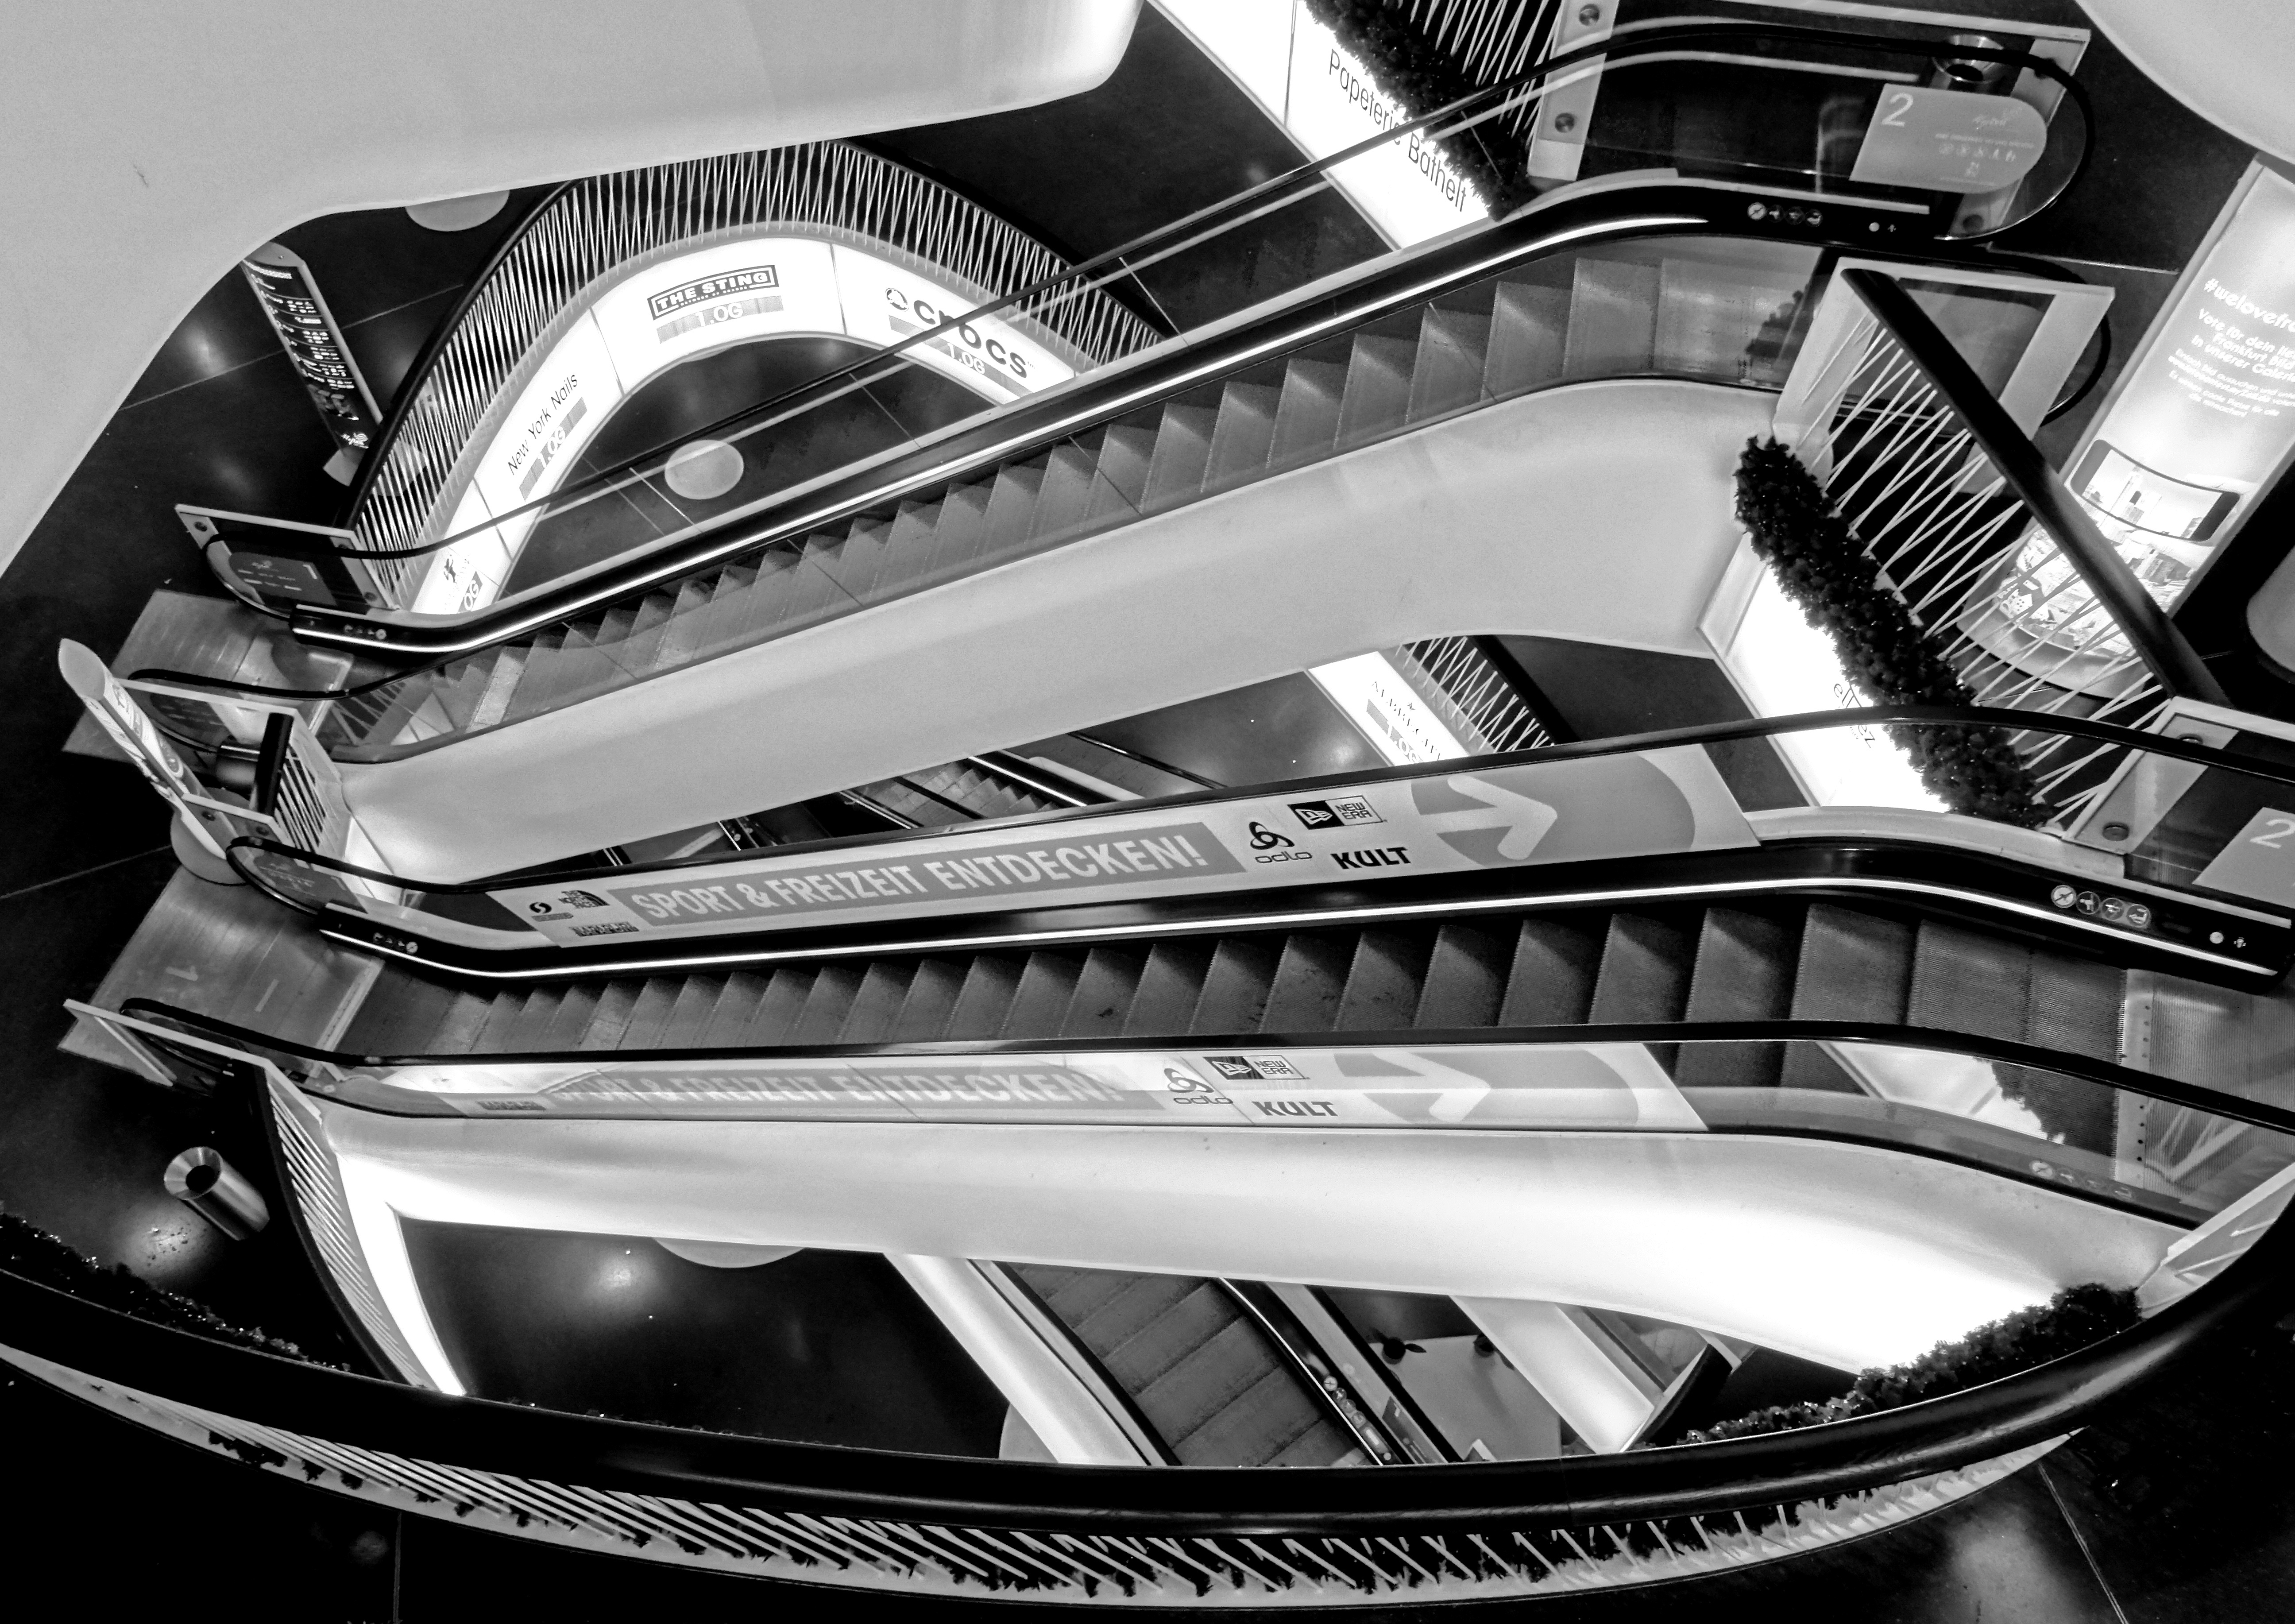
black and white, architecture, white, car, photography, wheel, vehicle, black, monochrome, bumper, stairs, frankfurt am main germany, frankfurt, myzeil, monochrome photography, automobile make, automotive exterior, automotive design, luxury vehicle